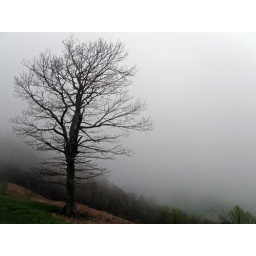
A lone tree in the fog at Rock Castle Gorge, on a hill called Rocky Knob.